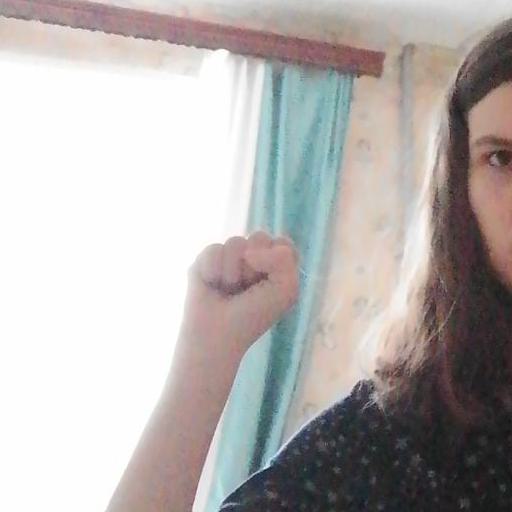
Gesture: fist